Venduruthy

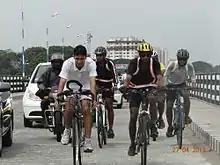
Cycling race

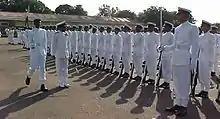
Naval Station at Venduruthy

Venduruthy is a small island in Kochi, India. It is now a part of the greater Willingdon Island. The isolated island is approachable only from the Ernakulam backwater channel. It boasted of two edifices-the Roman Catholic Church of Saint Peter and Saint Paul, it was built by the early Portuguese settlers in the 16th century.